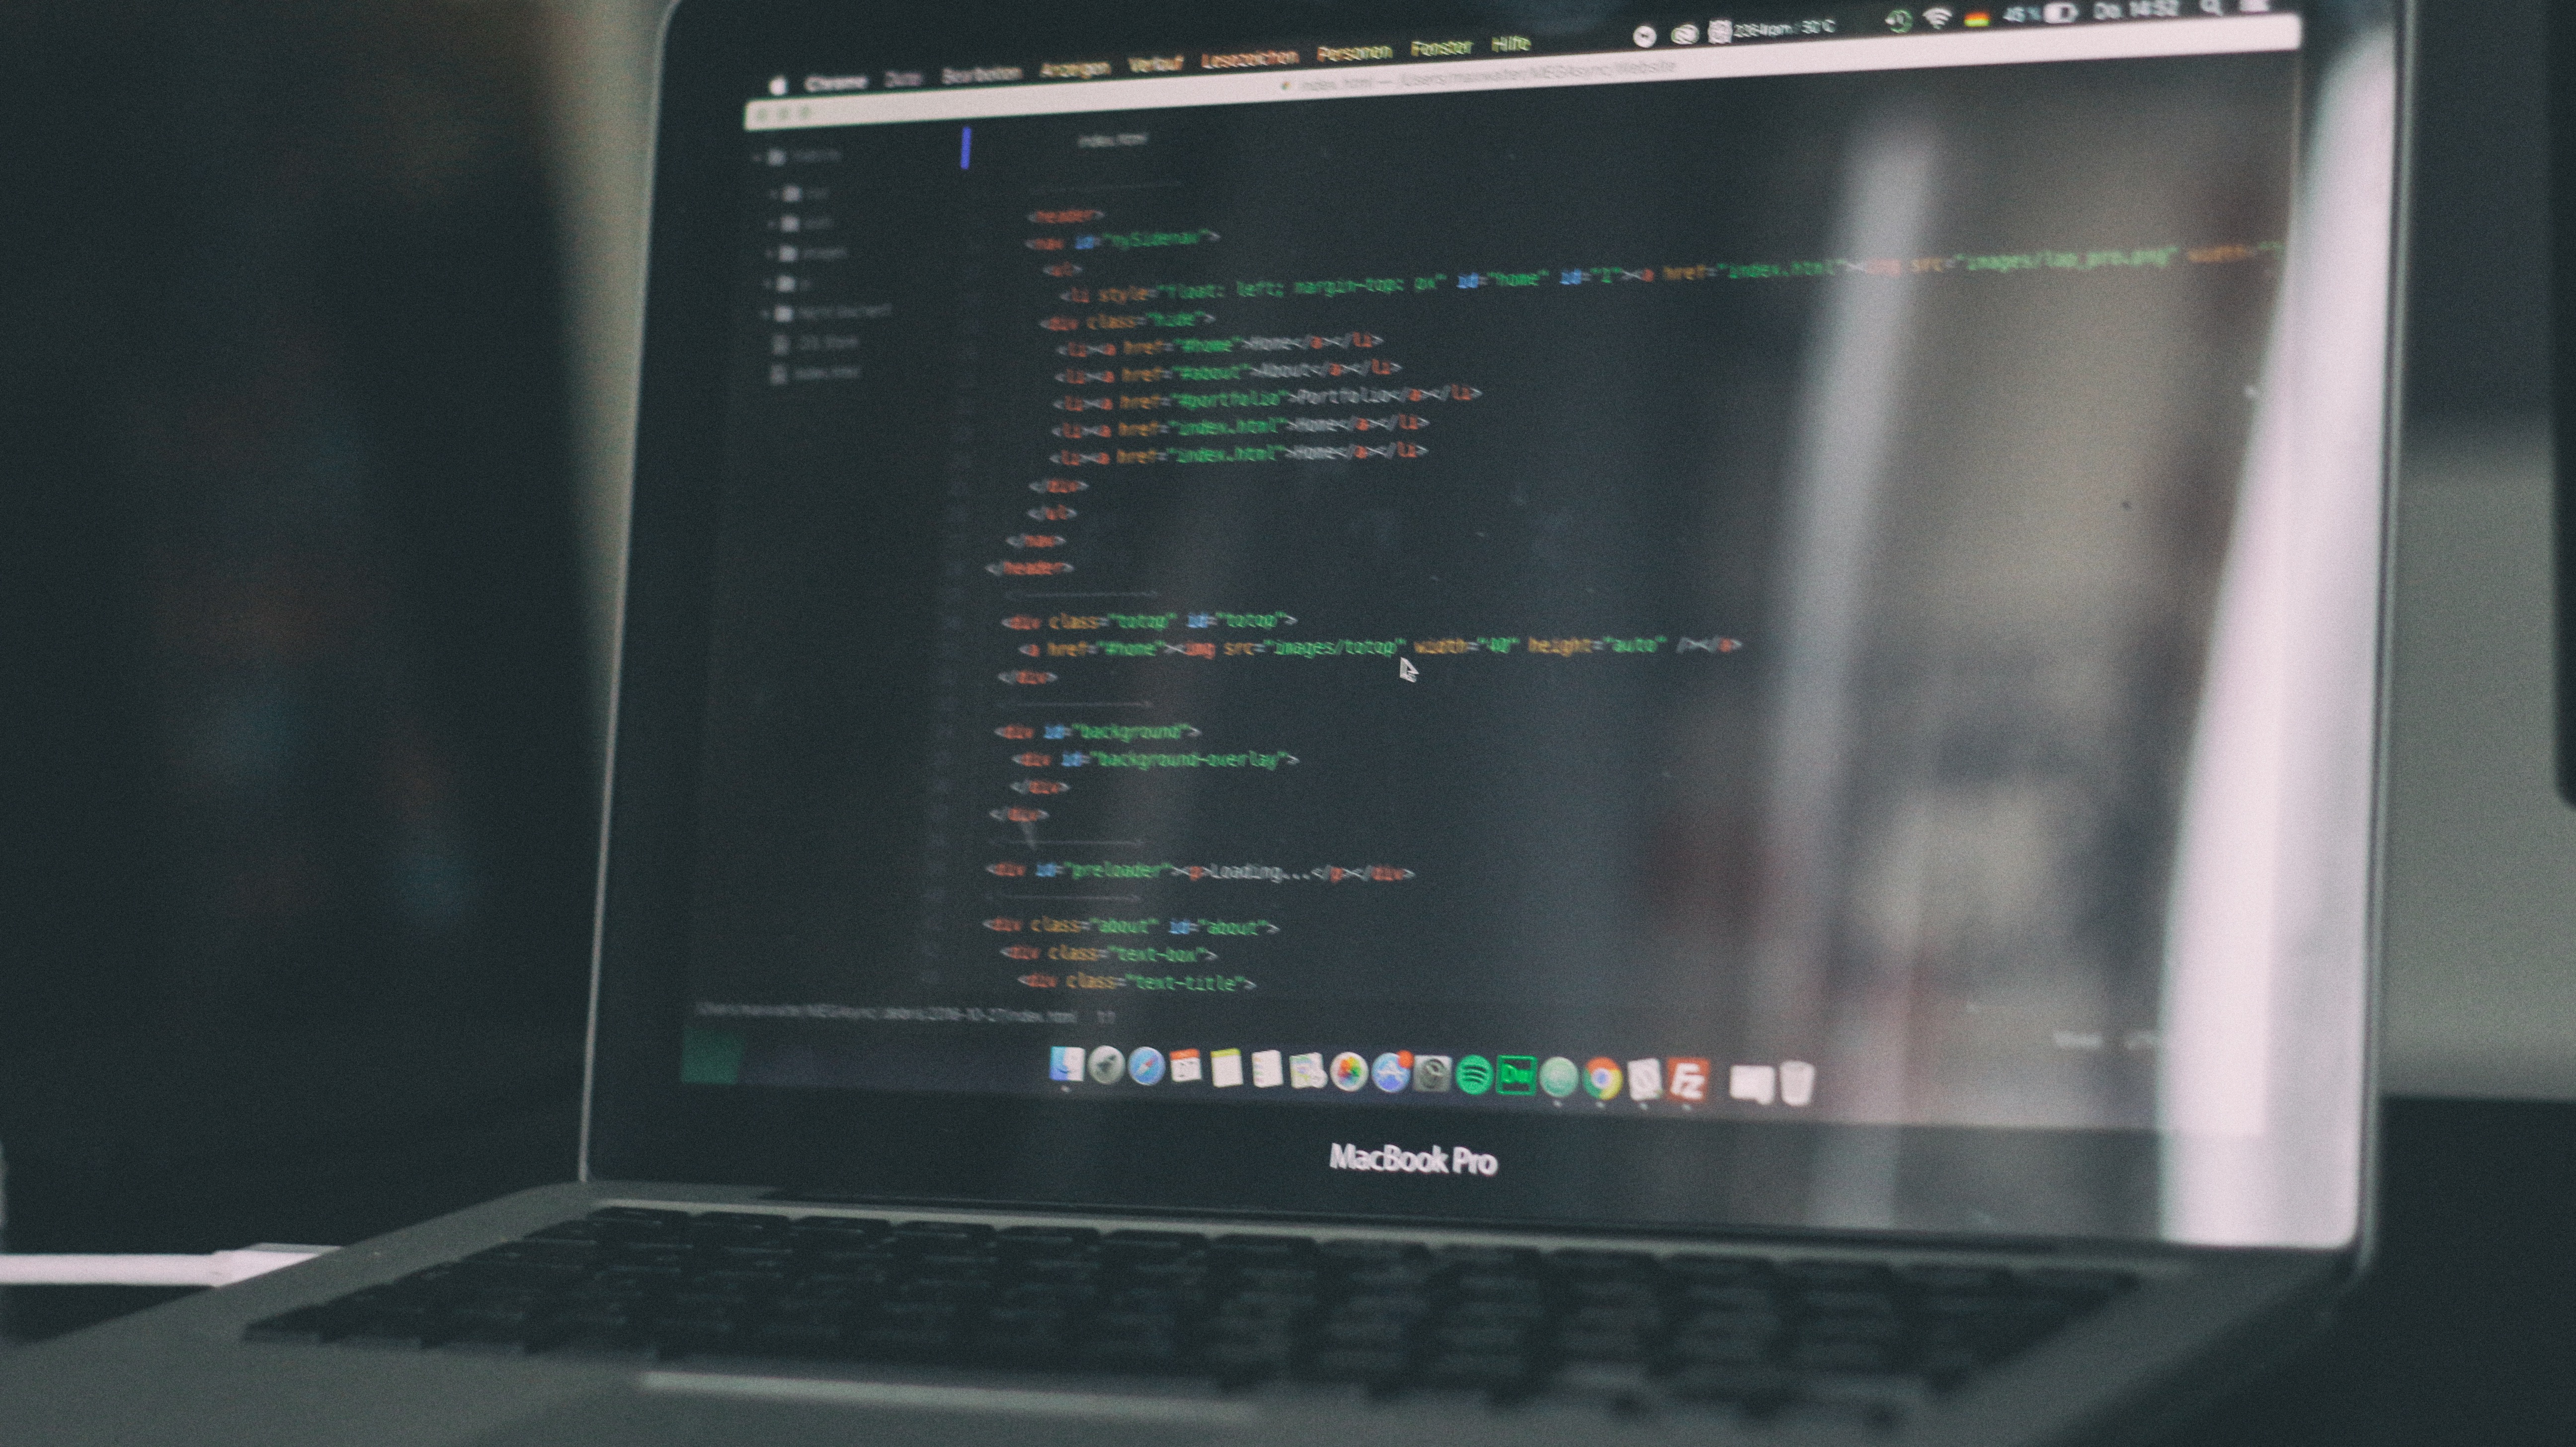
laptop, technology, gadget, electronics, multimedia, screenshot, personal computer, computer monitor, computer hardware, personal computer hardware, display device, computer program